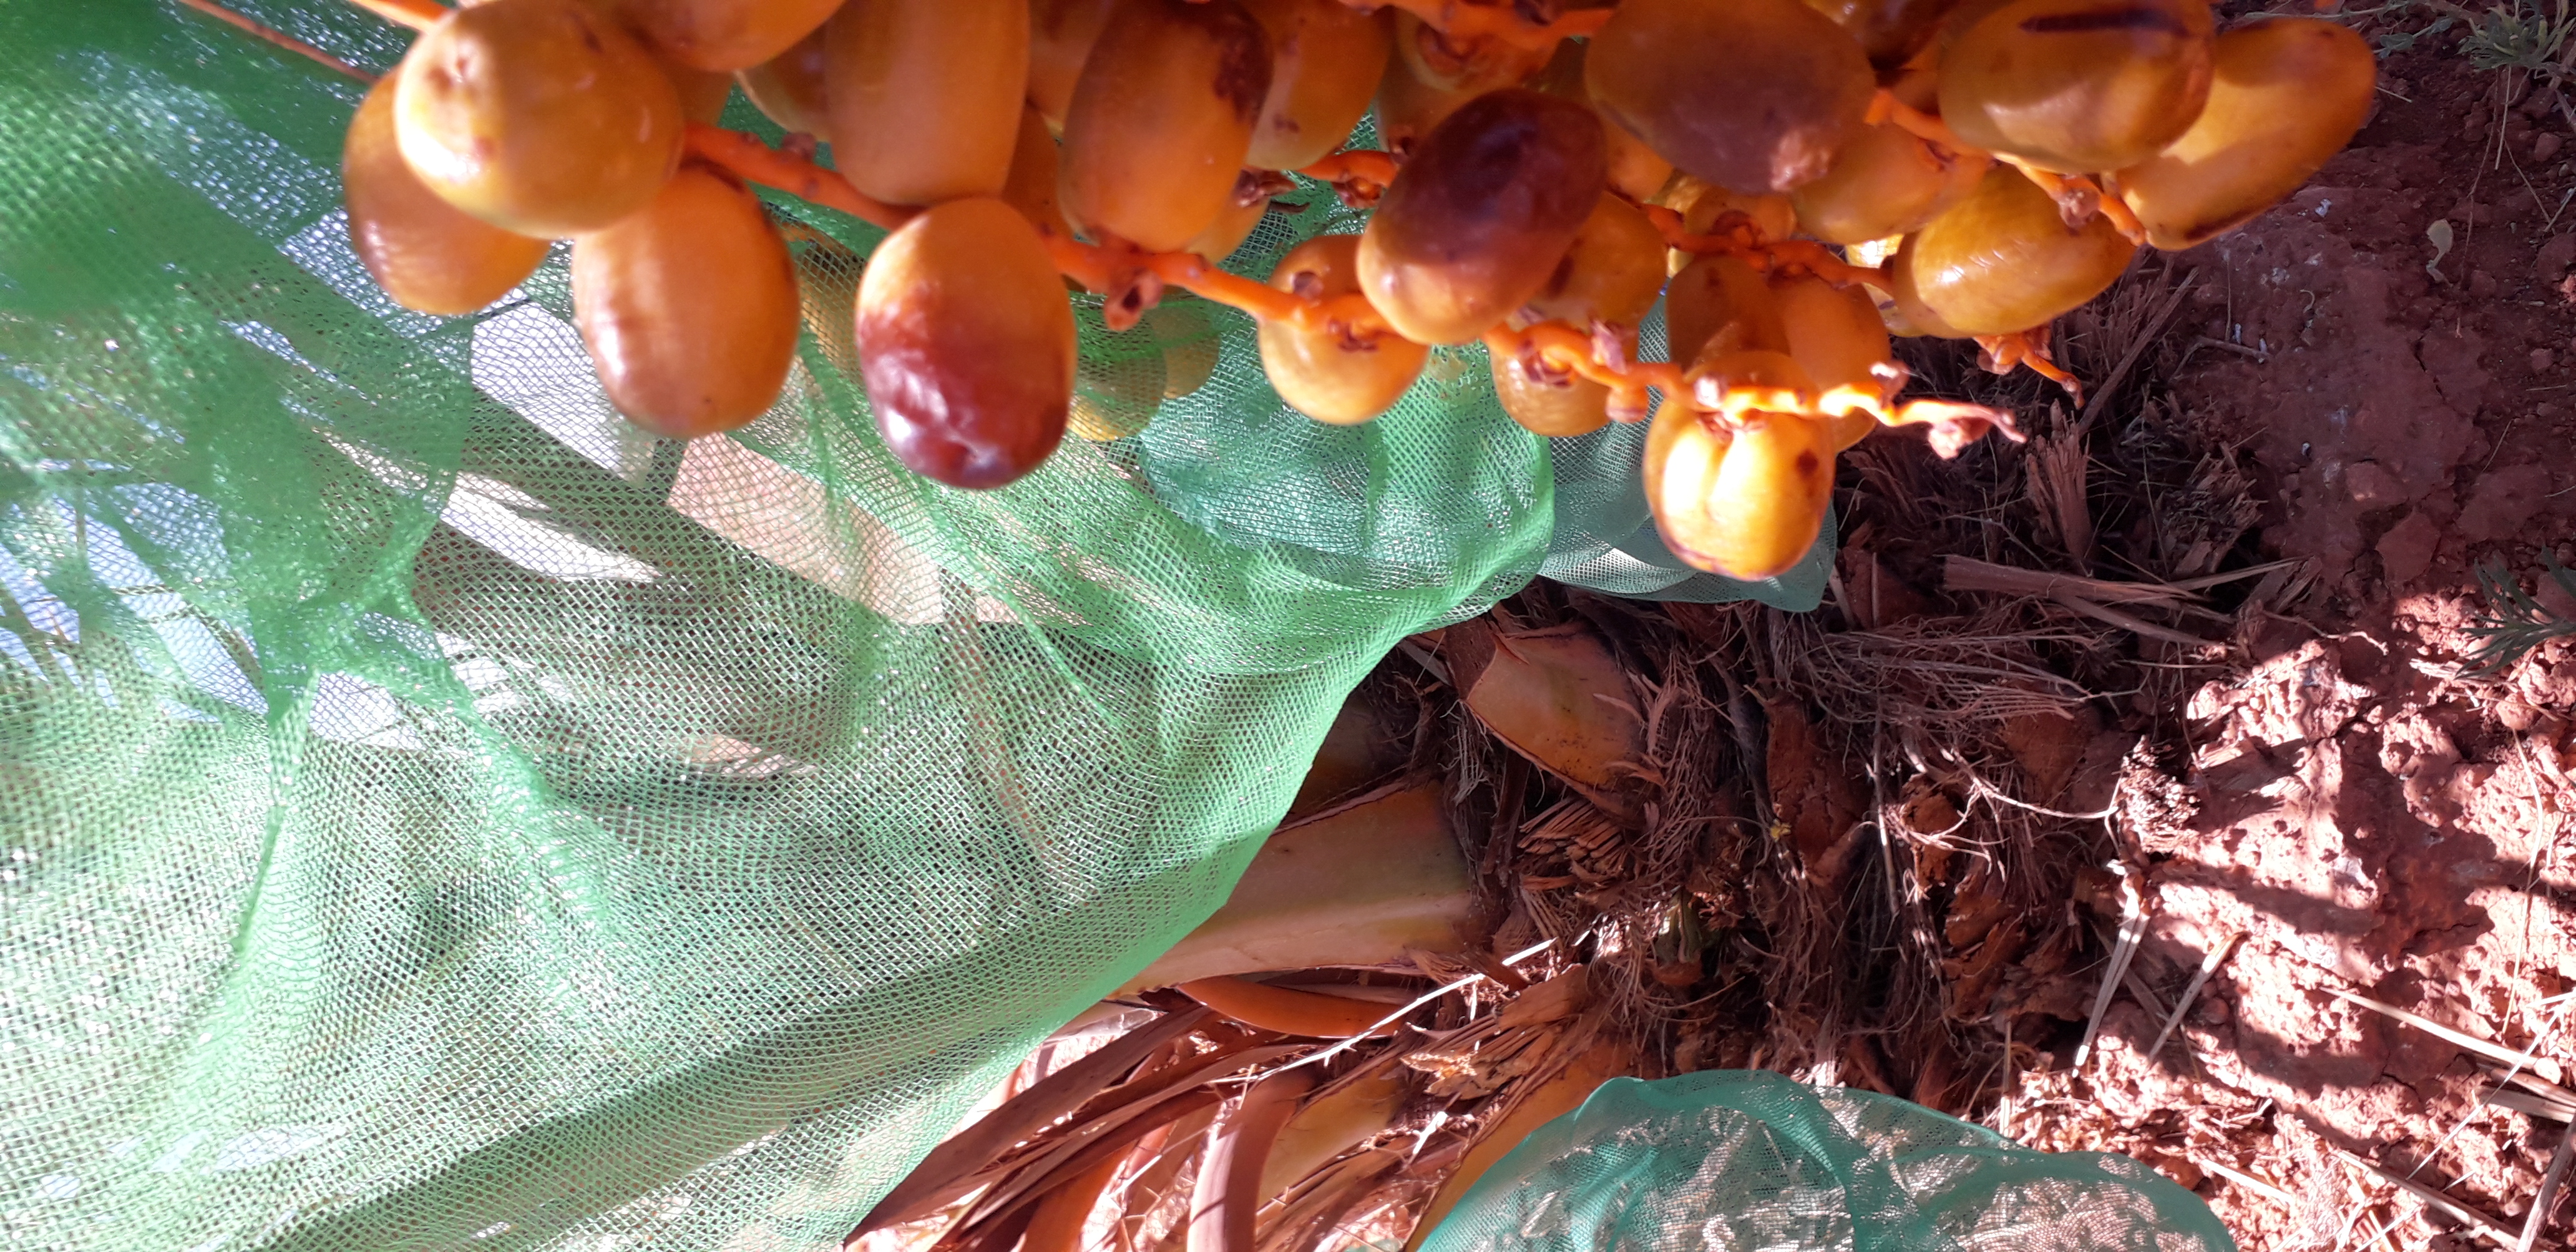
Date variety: Boufagous